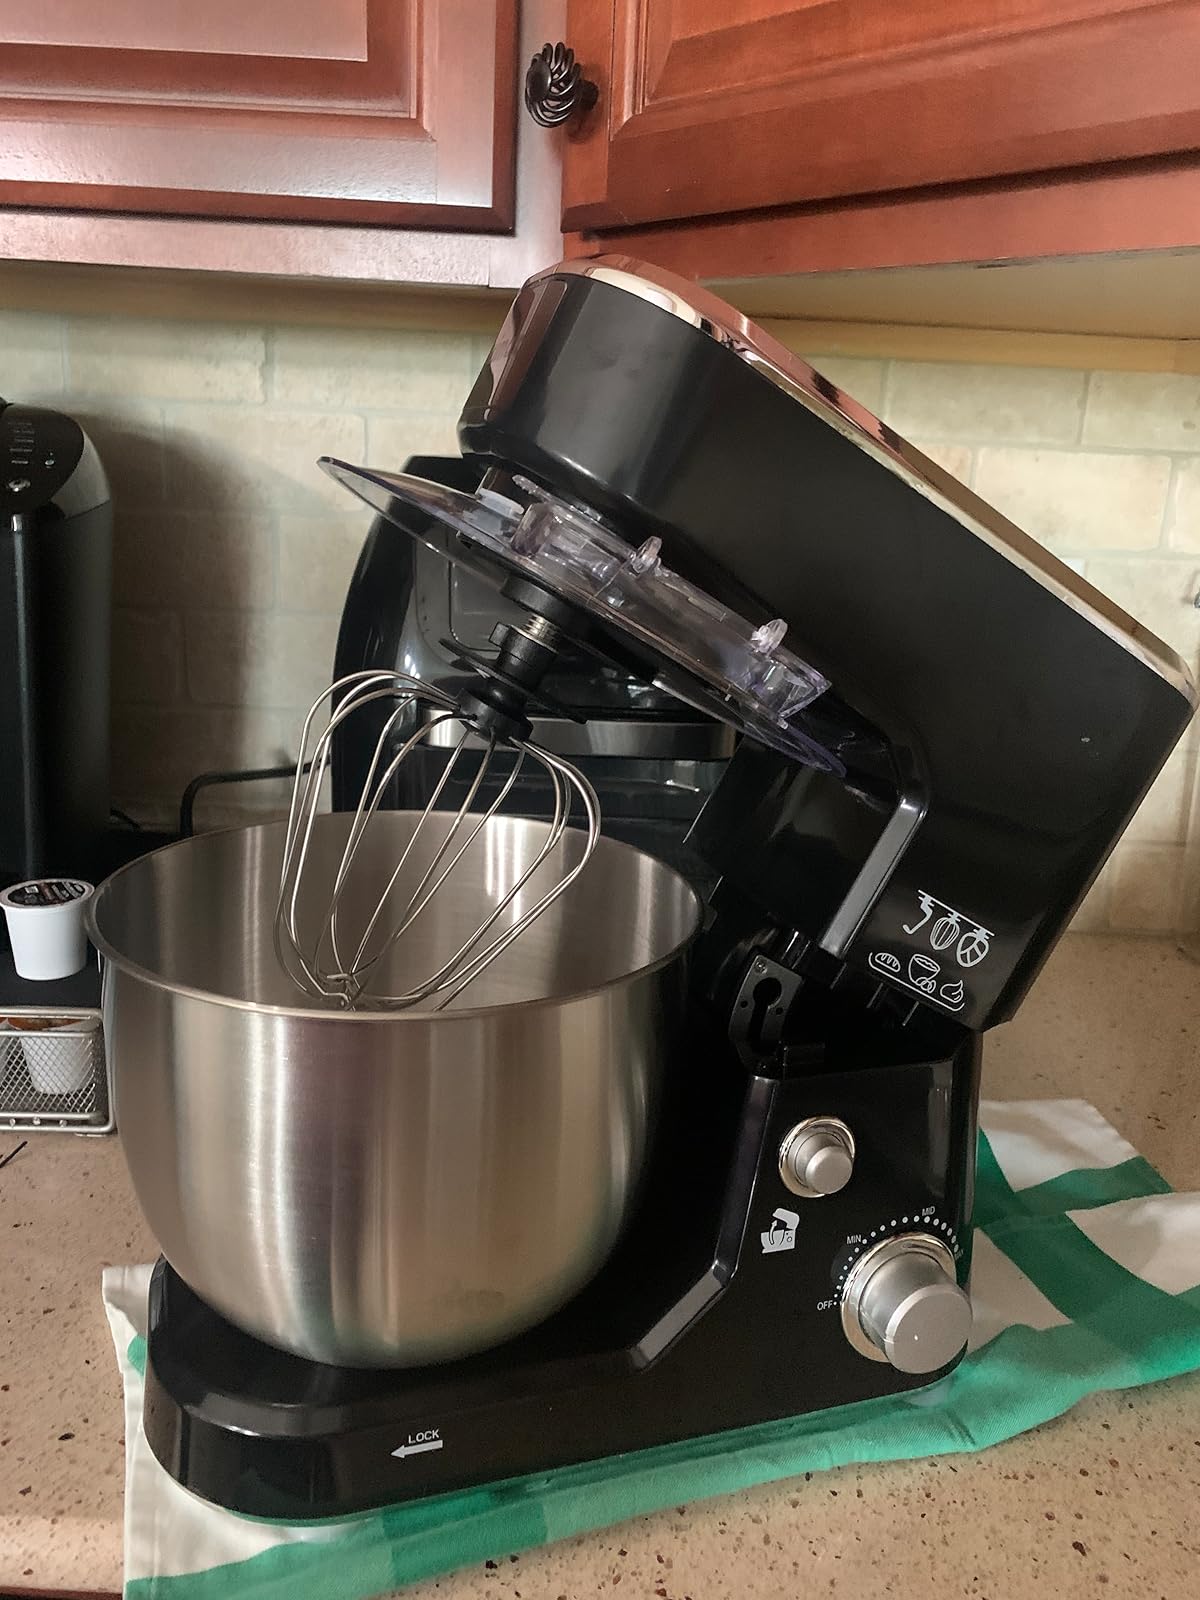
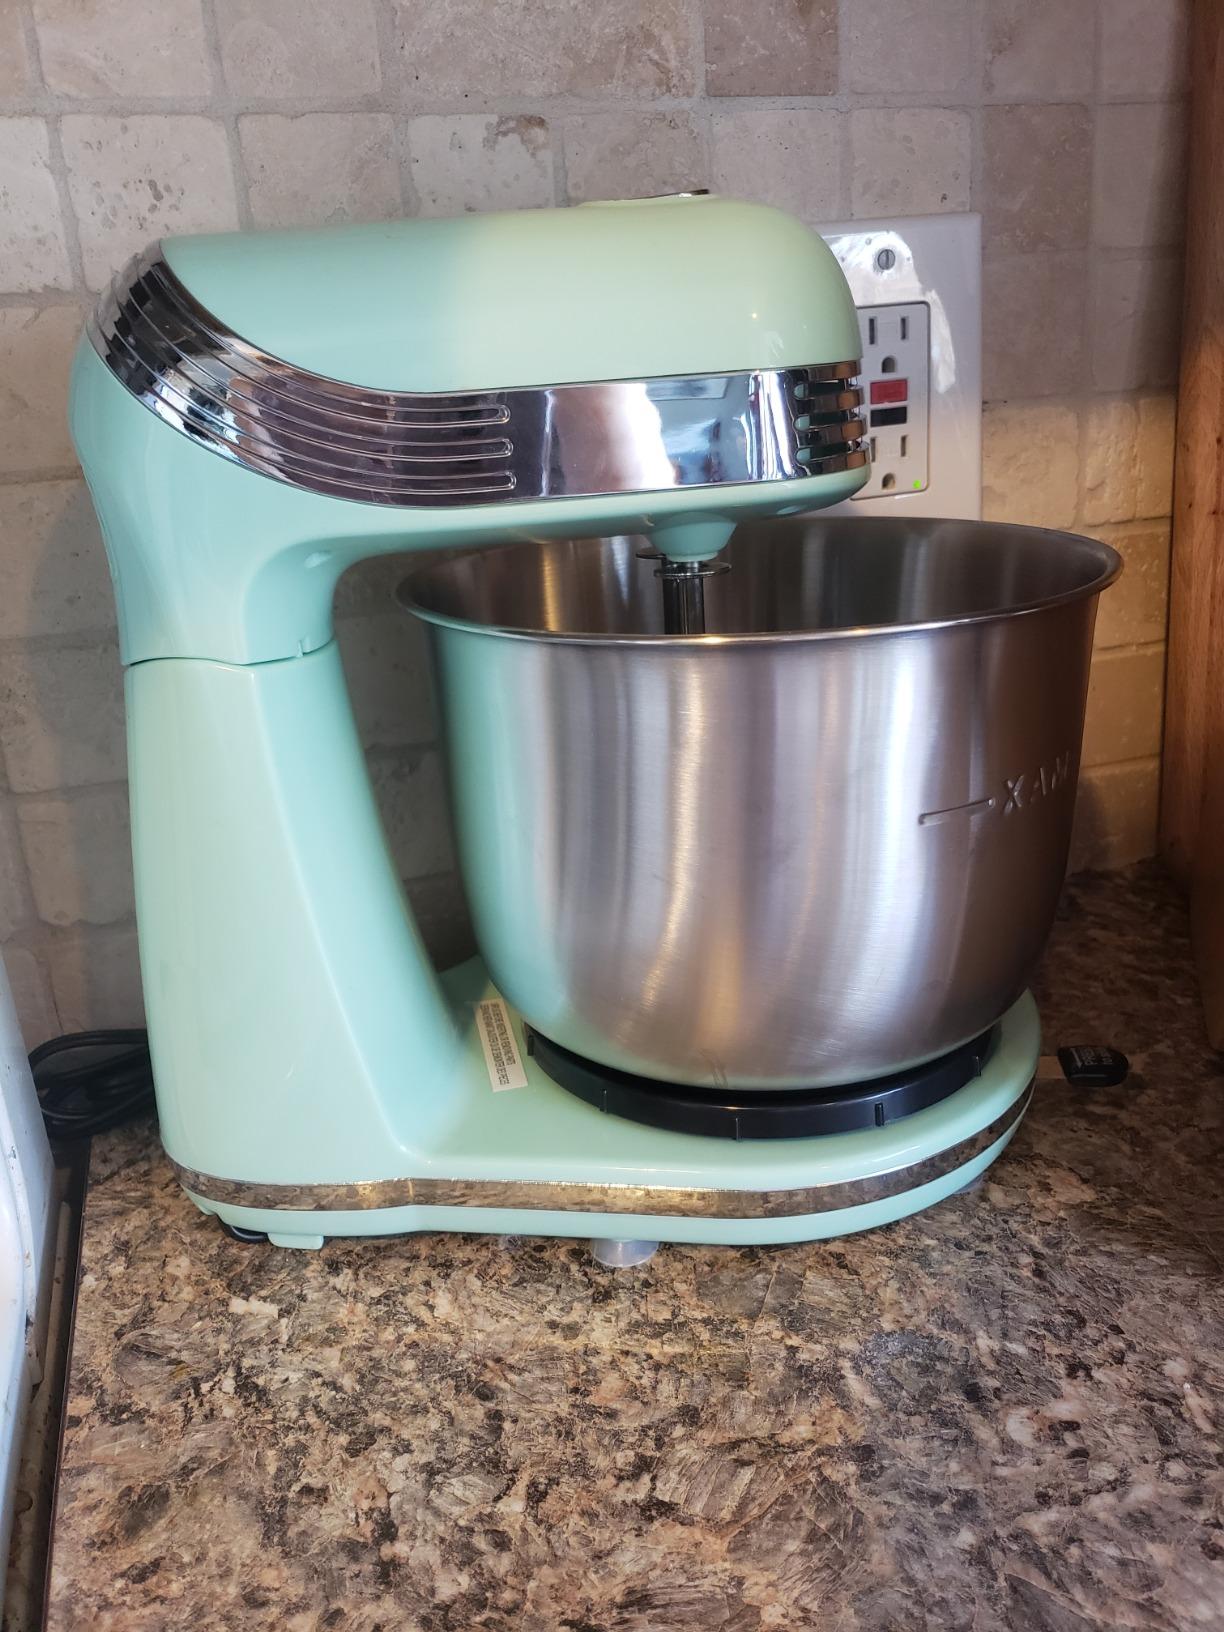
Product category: items_mixer
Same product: no